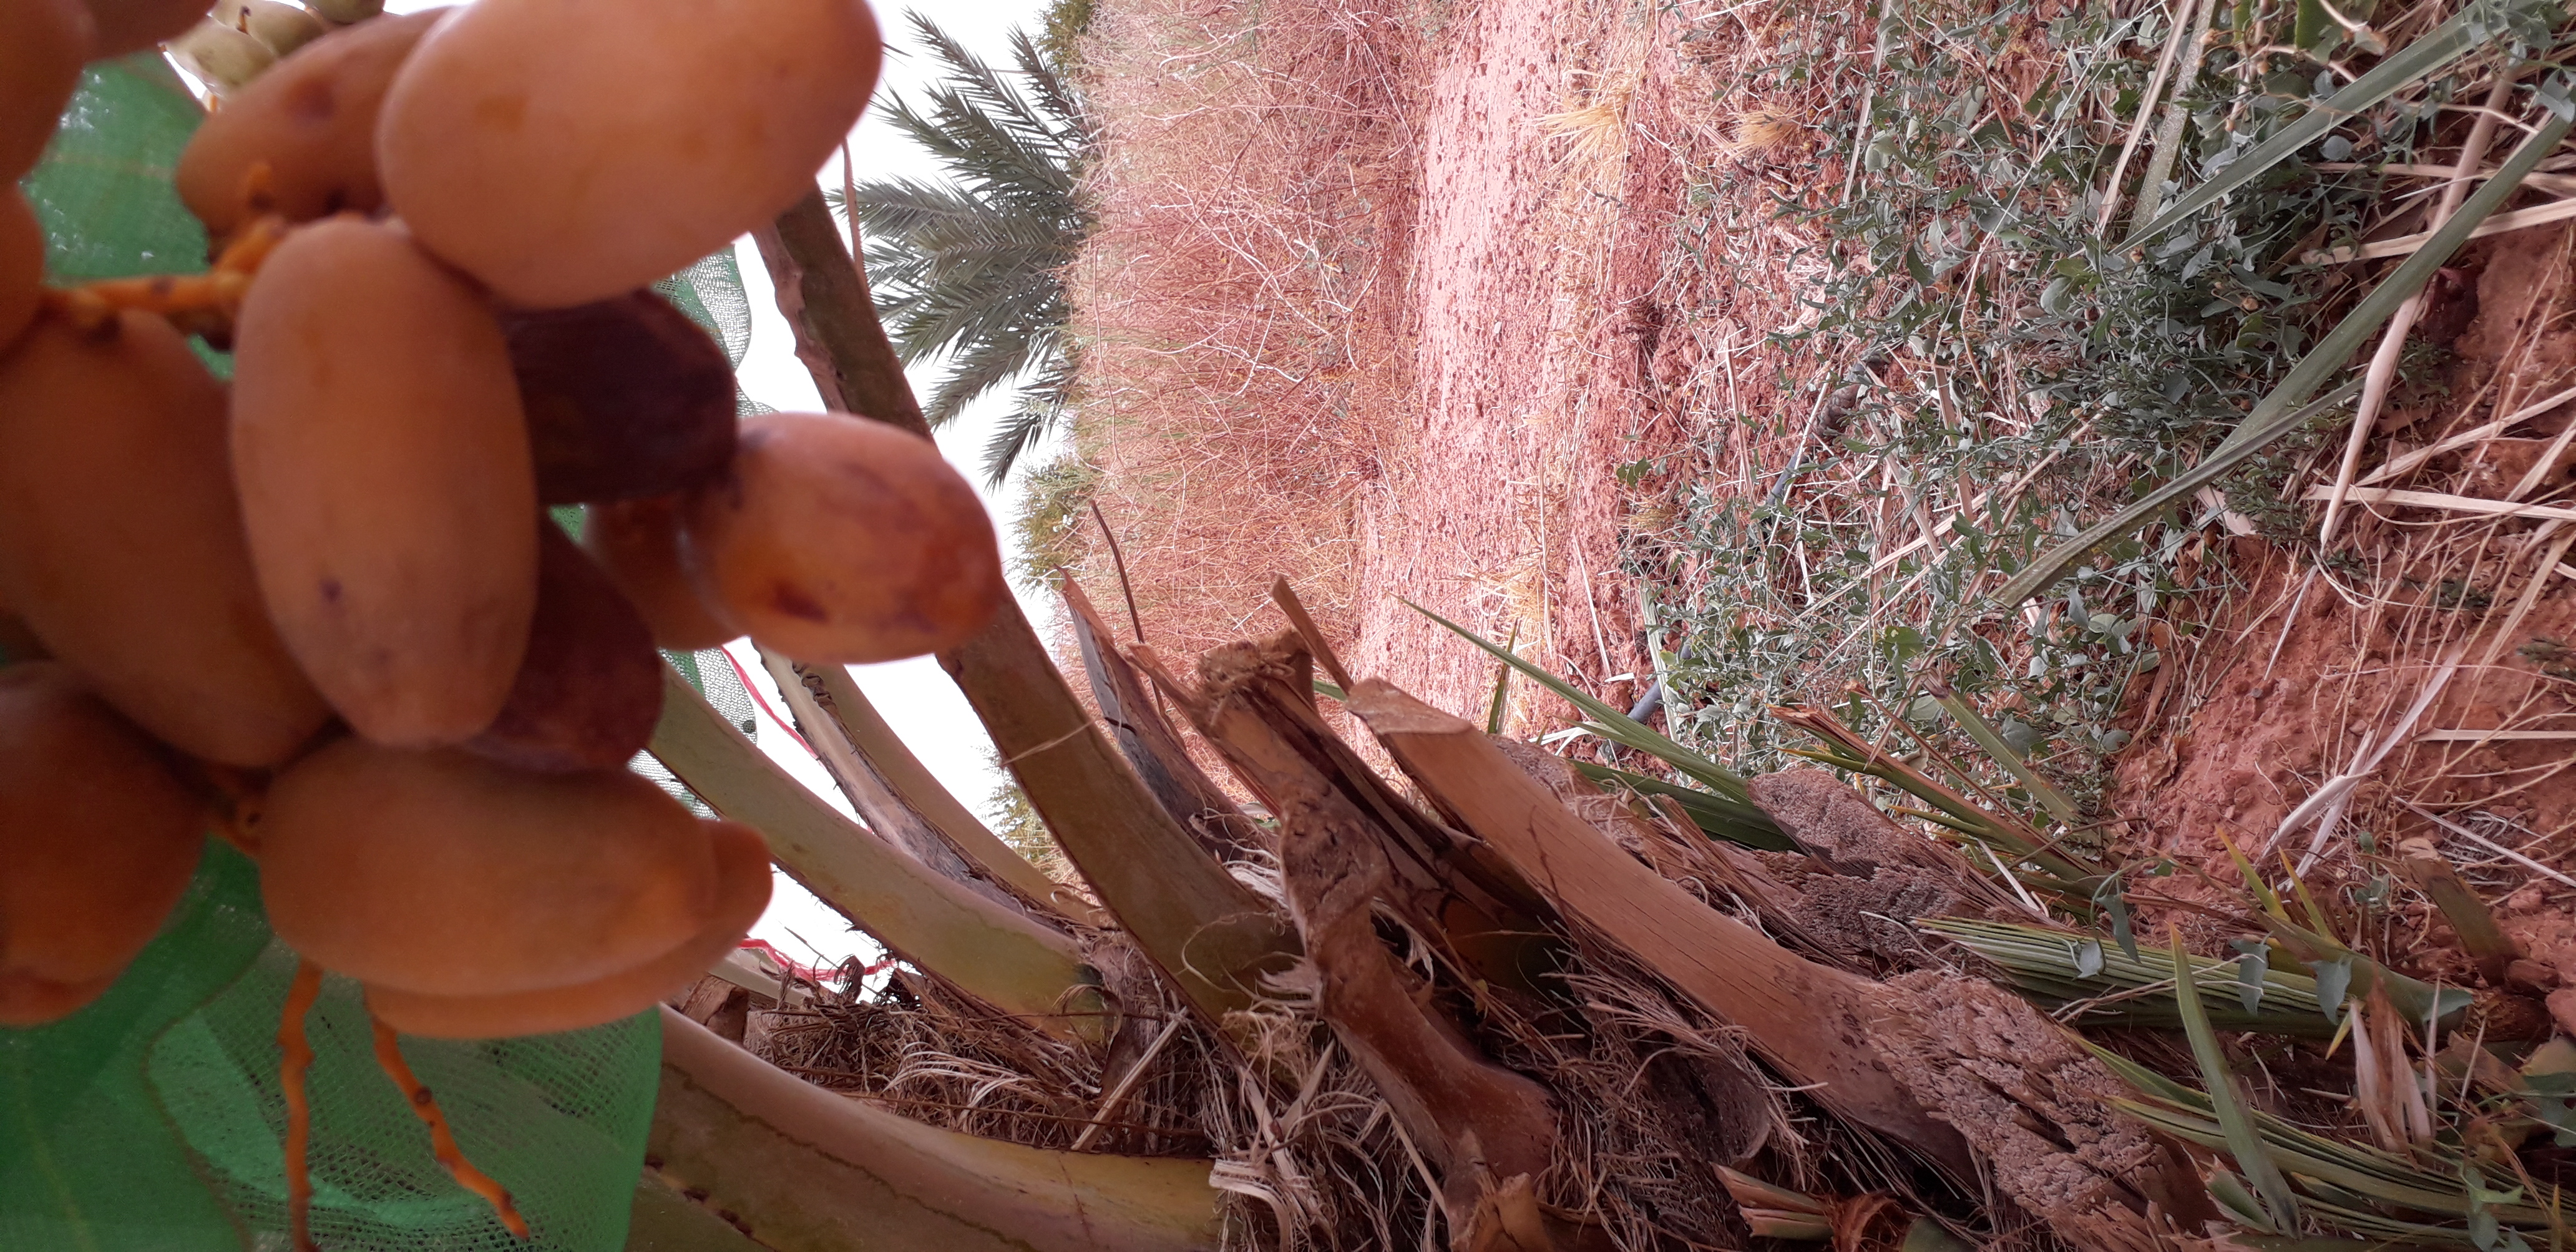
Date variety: Boumajhoul